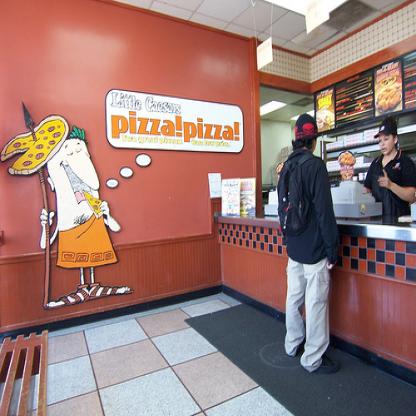
Scene: Indoor